Dean Harens

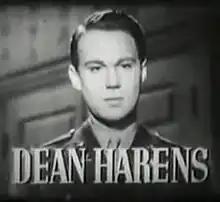
Trailer for "Christmas Holiday" (1944)

Harens acted summer stock before debuting on Broadway in "The Talley Method" in 1941. His first film appearance came at the age of 24, in 1944's "Christmas Holiday". He appeared in seven movies throughout his career, although never in a starring role. He was a cast member on three TV series, and played a recurring character on the ABC series "The F.B.I.". He also made four guest appearances on "Perry Mason", including the role of murderer Frank Fettridge in the 1959 episode, "The Case of the Calendar Girl," the 1959 episode of “The Case of Paul Drake’s Dilemma” as the brother-in-law of the victim, and in 1960 the role of double murderer Riley Morgan in "The Case of the Wandering Widow." Harens also guest starred twice in the western TV series "Bonanza": he played Jim Poole in the 1965 episode "Jonah" and he portrayed rancher Morgan Tanner in the 1966 episode "Credit for a Kill".